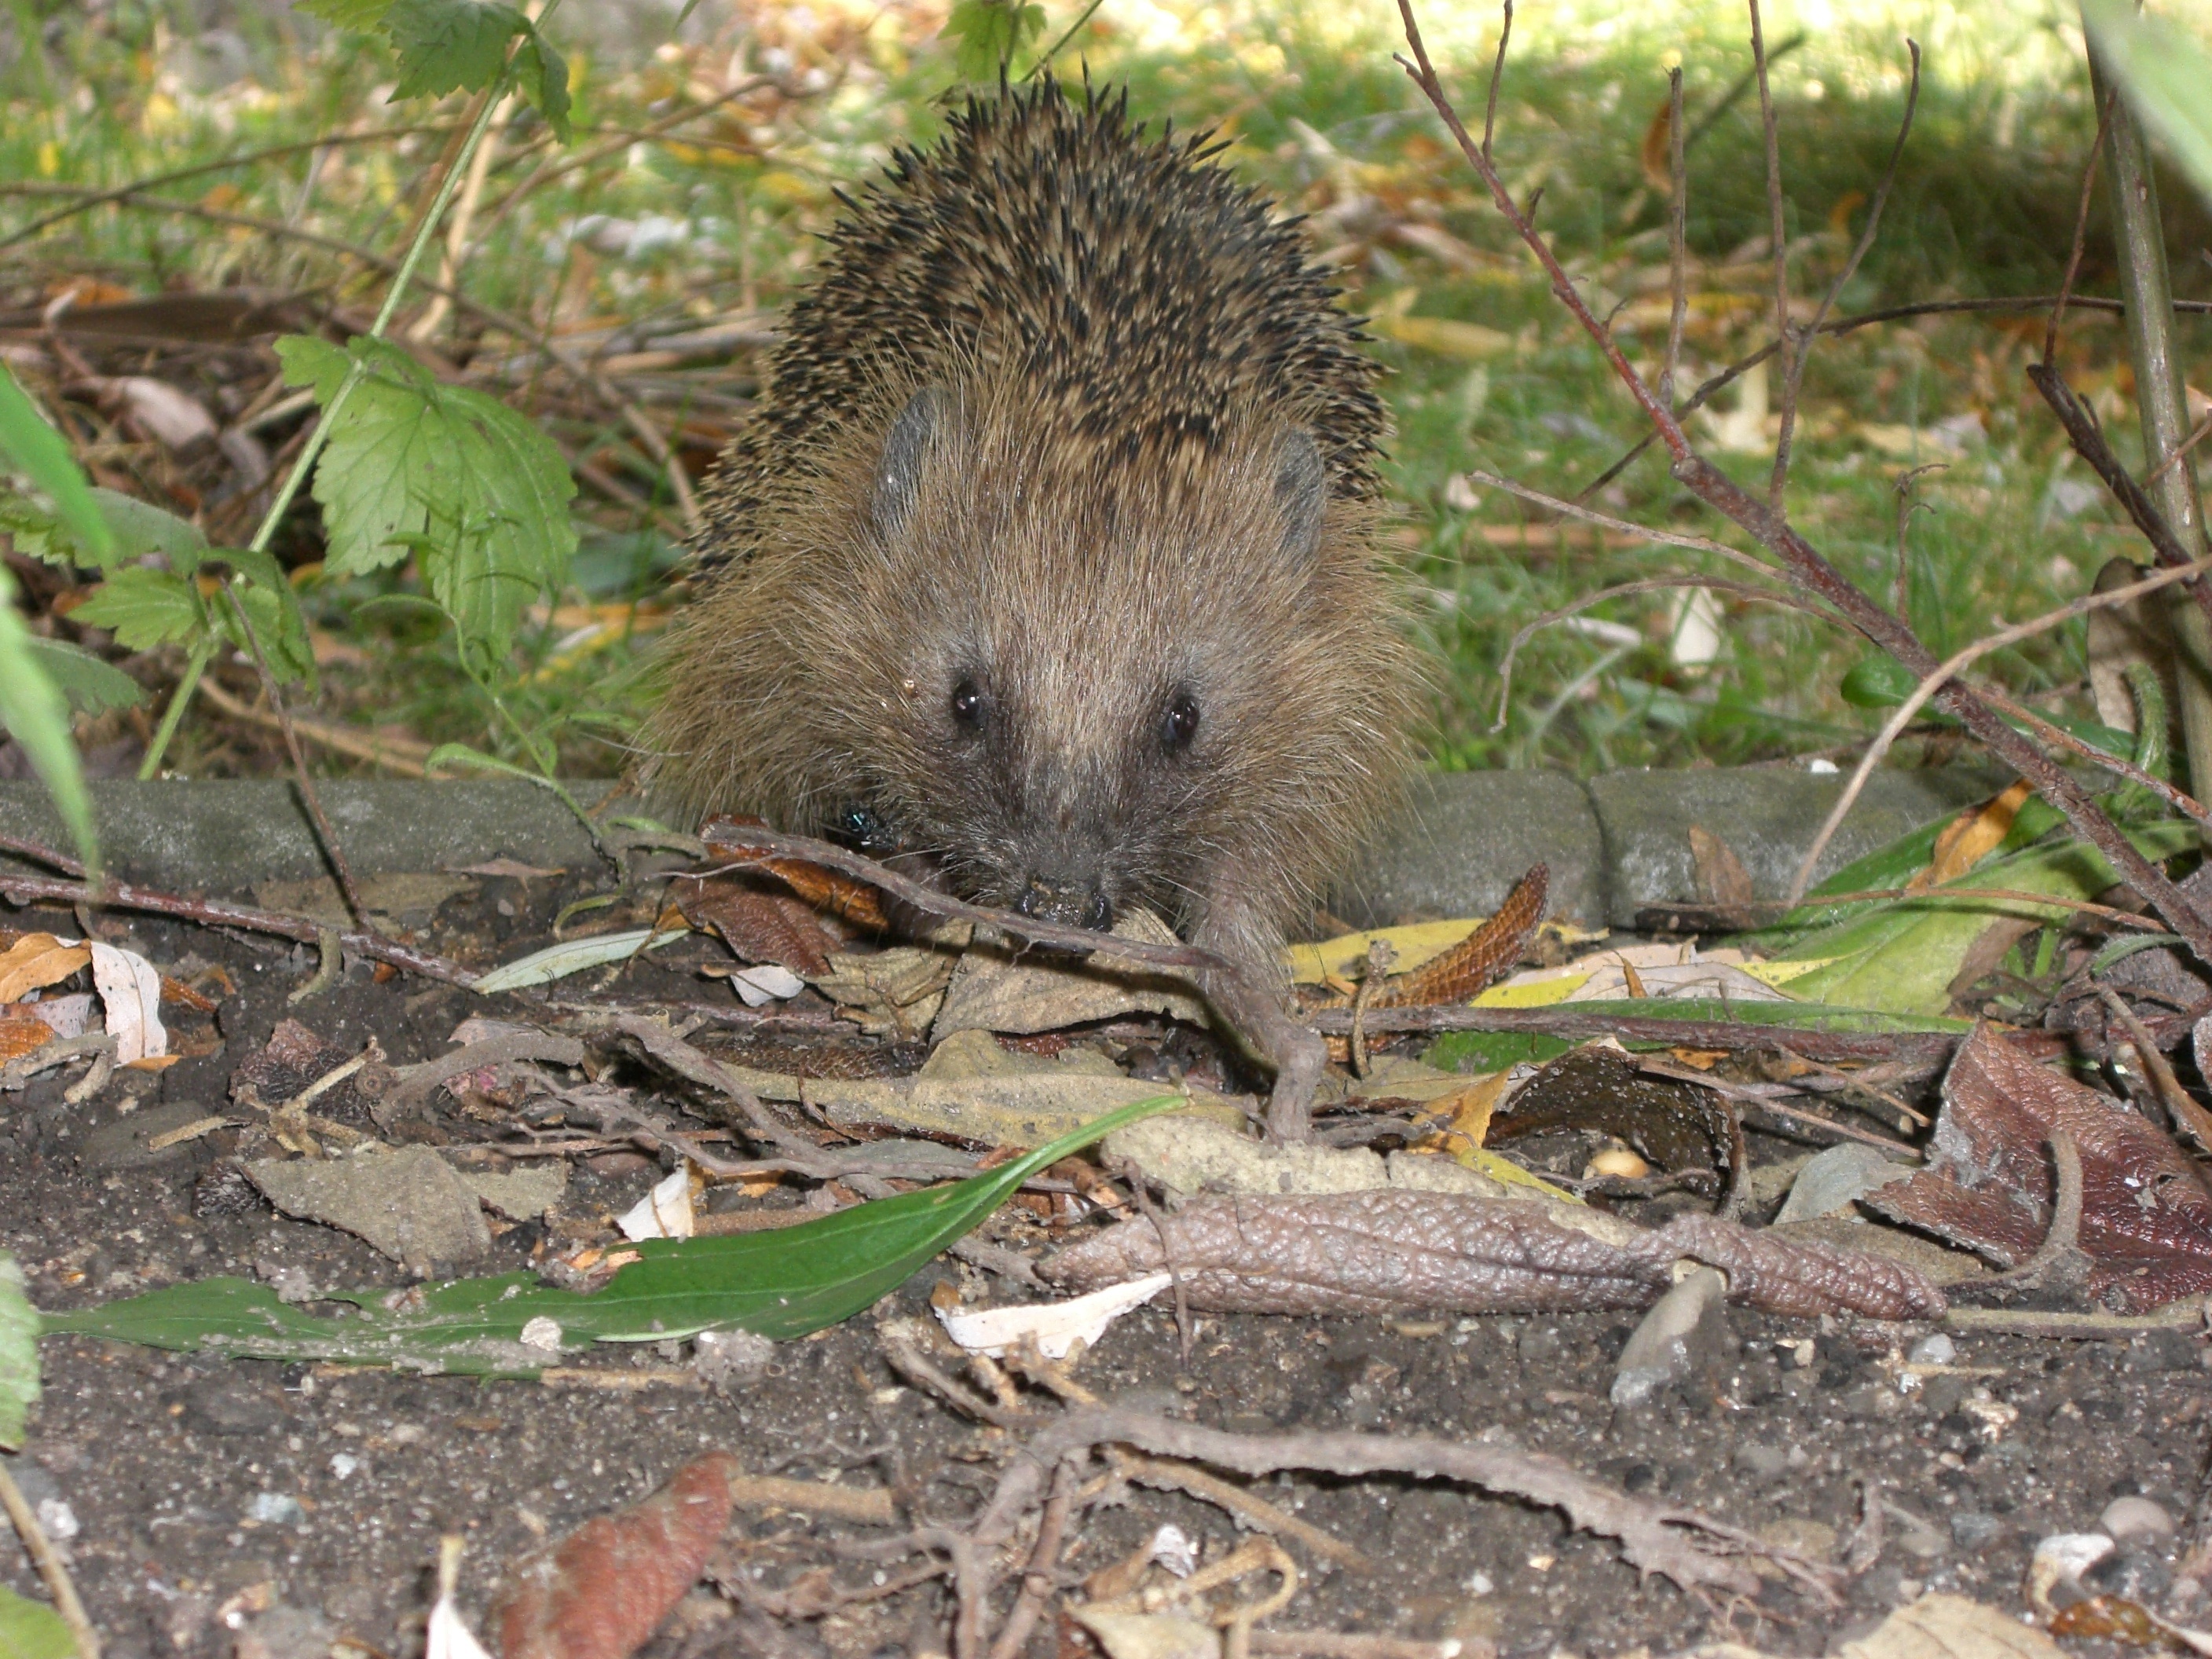
nature, prickly, animal, wildlife, autumn, mammal, rodent, fauna, hedgehog, vertebrate, nocturnal, muskrat, marmot, spur, hannah, fox squirrel, erinaceidae